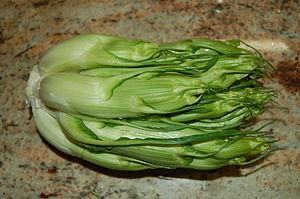
La Chicorée sauvage ou Chicorée amère est une espèce de plantes herbacées vivaces de la famille des Astéracées. Elle est à l'origine de salades comme la barbe de capucin, les endives ou chicons ou les chicorées rouges italiennes, mais aussi des chicorées à café, etc.